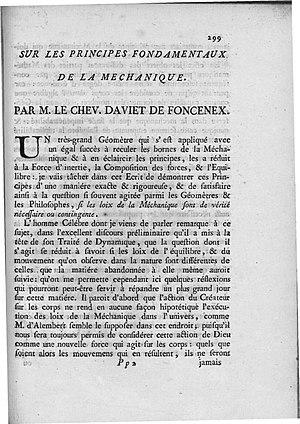
Dans cette article a lieu la première utilisation de l'analyse dimensionnelle.
François Daviet de Foncenex, né en 1734 à Thonon et mort en 1798 ou 1799 à Casale Monferrato est un mathématicien et militaire savoyard, principalement connu pour être le premier à avoir utilisé l'analyse dimensionnelle.